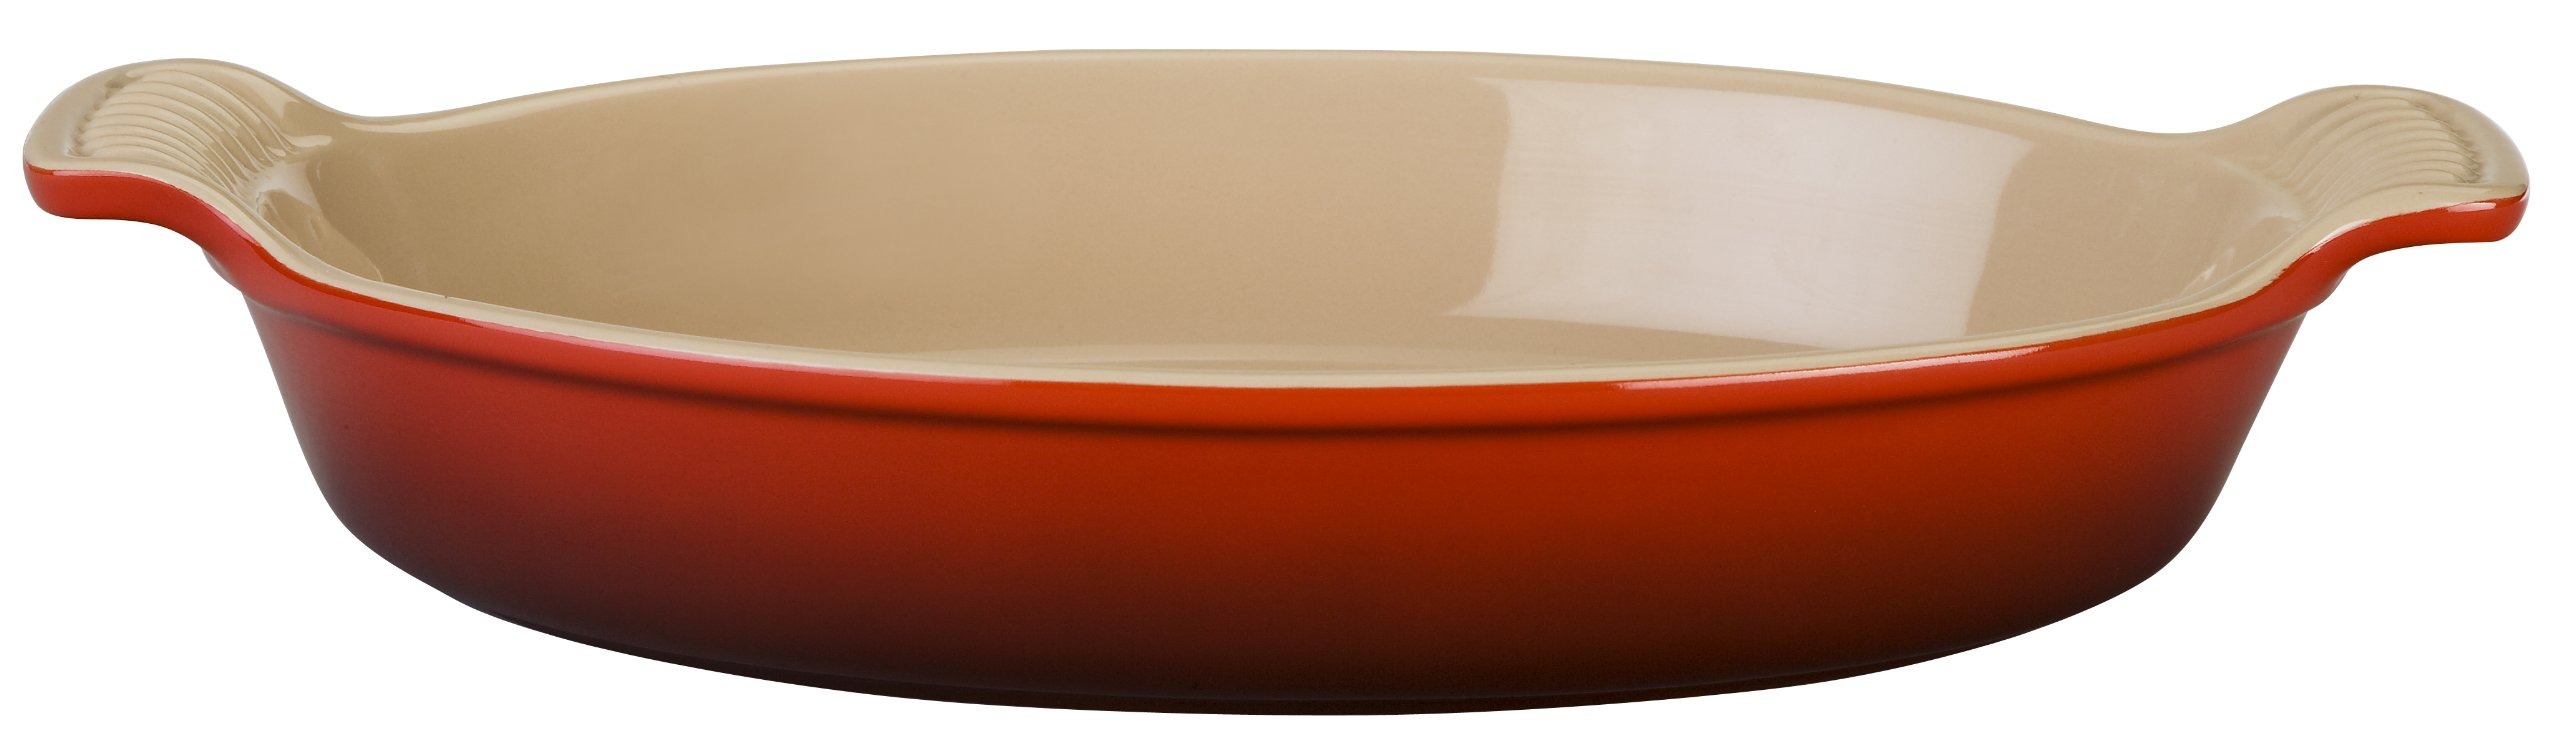
Item Name: Le Creuset Stoneware Heritage Oval Au Gratin, 24 oz. (8"), Cerise
Bullet Point 1: Stoneware maintains even temperatures and prevents scorching
Bullet Point 2: Unmatched thermal resistance — safe for freezer, microwave, oven, broiler and dishwasher
Bullet Point 3: Dense stoneware blocks moisture absorption to prevent cracking, crazing and rippling
Bullet Point 4: Nearly-nonstick glazed interior easily releases foods for quick cleanup
Value: 1.0
Unit: Count

Price: 34.95